Maricopa, Arizona

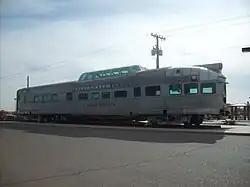
California Zephyr railcar at the Maricopa, AZ Amtrak station

Maricopa is located on a Union Pacific Railroad line. The city is currently the closest stop to Phoenix served by Amtrak's "Sunset Limited" and "Texas Eagle" trains. Maricopa station opened in 2001, originally in a converted passenger rail car but now in a metal building. Amtrak Thruway offers connecting service between Maricopa and Phoenix.